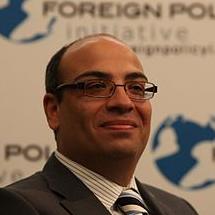
Age: 35